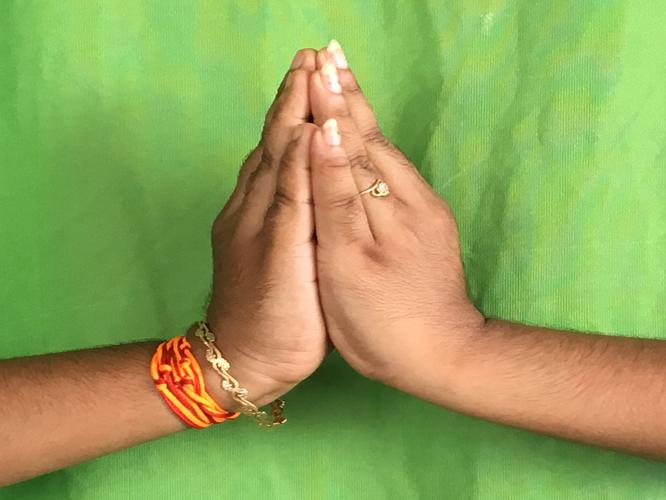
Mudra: Kapotham
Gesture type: double_hand